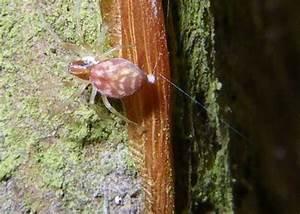
spider